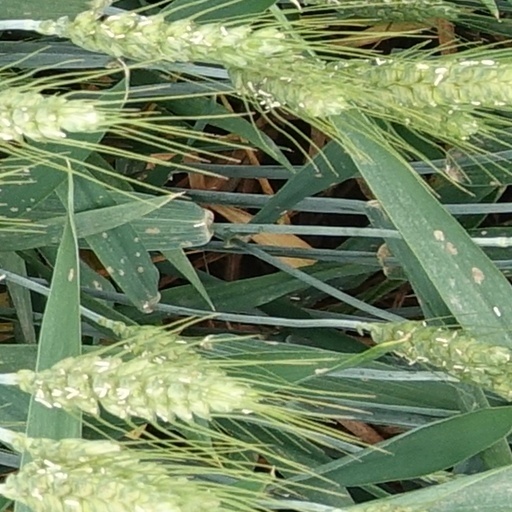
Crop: wheat